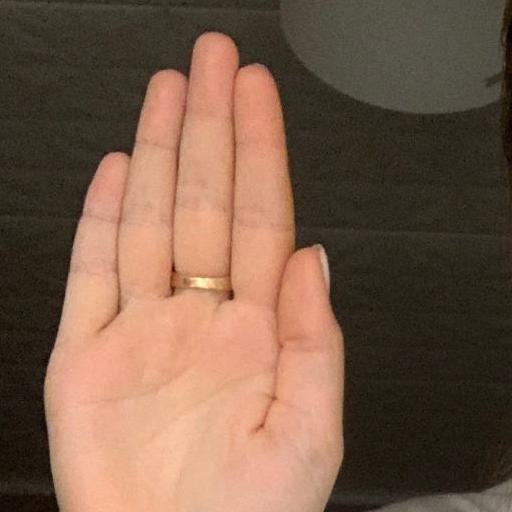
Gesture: stop